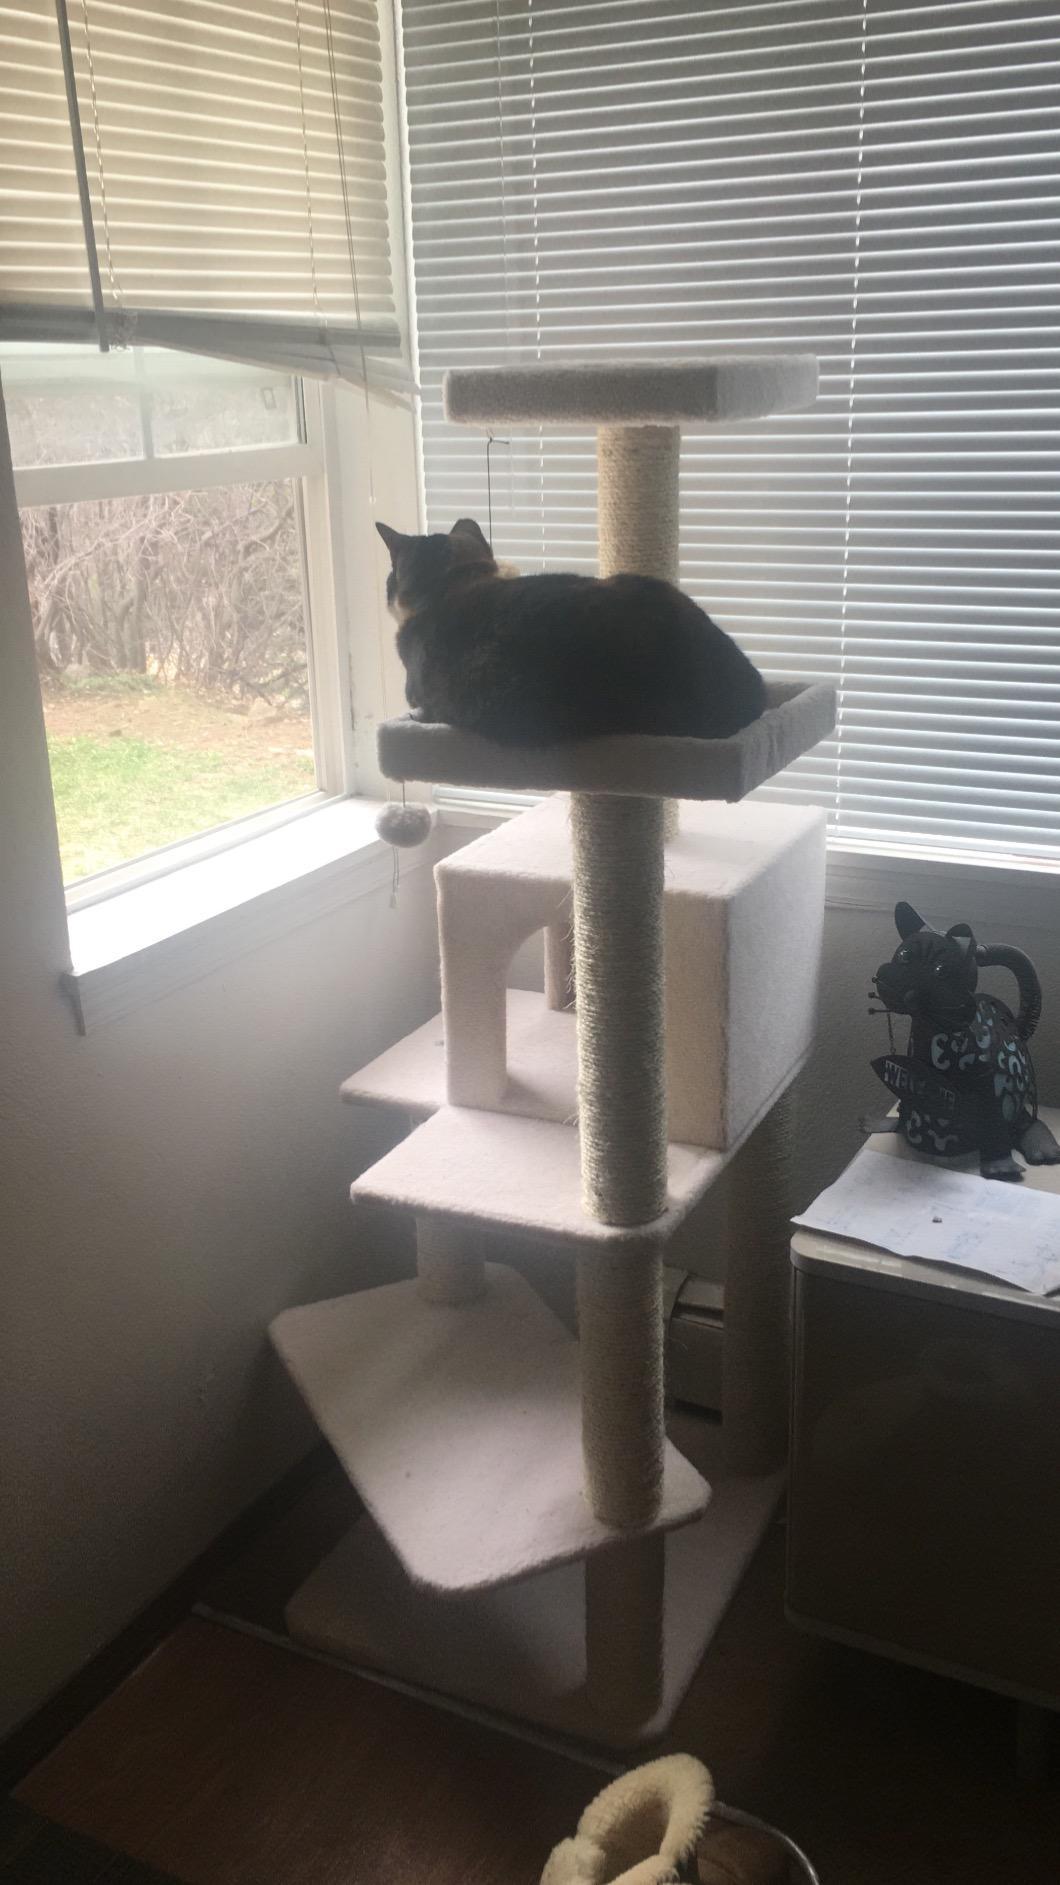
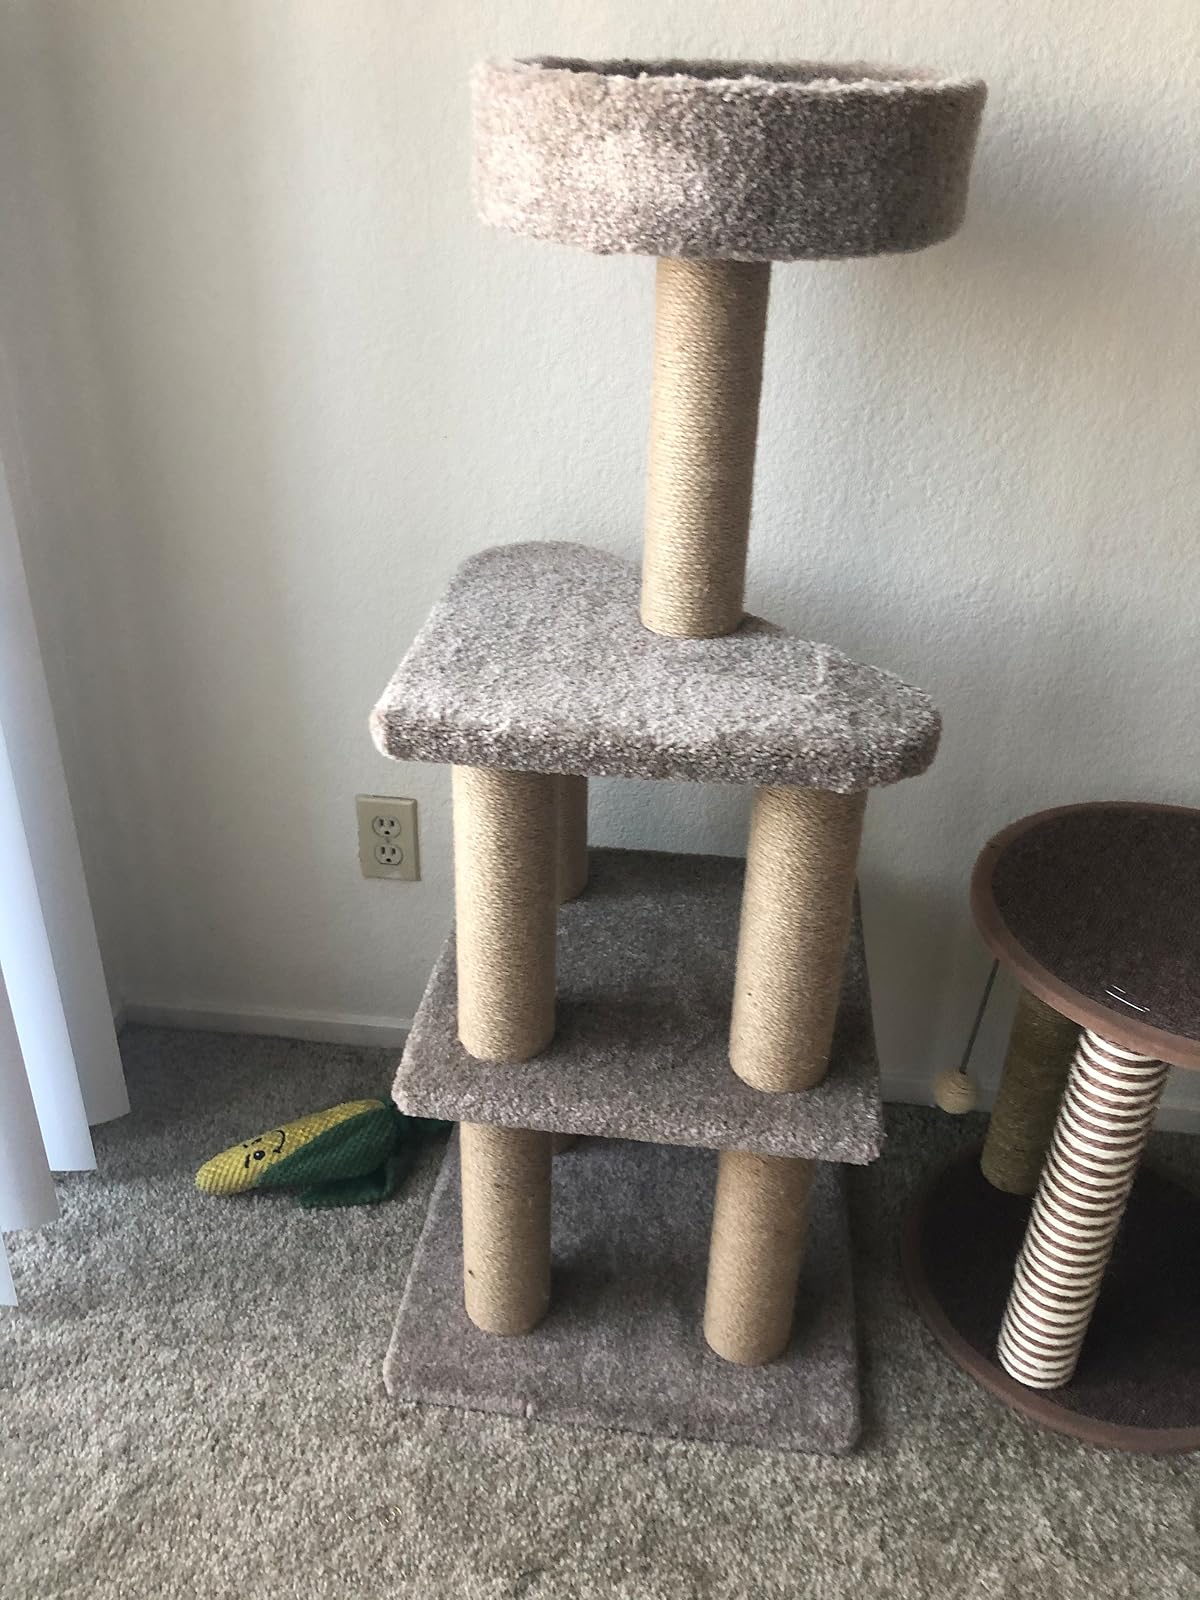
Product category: items_cat tree
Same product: no